Effie Hegermann-Lindencrone

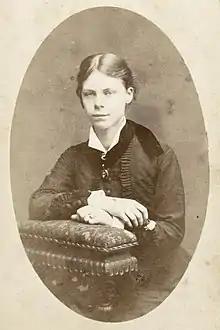
Effie Hegermann-Lindencrone (July 1879)

Effie Frederikke Nicoline Octavia Hegermann-Lindencrone (1860–1945) was among Denmark's most notable porcelain artists. She devoted her entire life to decorating porcelain at Bing & Grøndahl's factory. She adopted the Art Nouveau style, with subjects such as aquatic plants, seaweed, birds and fish, often depicted in carved scenes on her vases. Her work is included in the collections of the several art museums, including the National Gallery of Denmark, the Victoria and Albert Museum, and the Art Institute of Chicago.